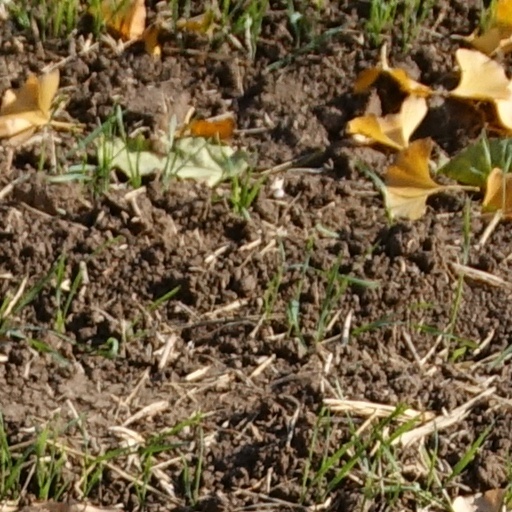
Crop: wheat